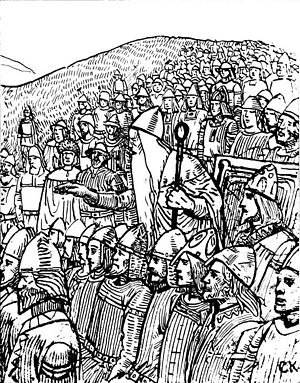
Nordisk religion / Religionen og samfundet / Sakral kongemagt
Torgny lagmand på Uppsalating, udført af Christian Krohg i 1899.
Nordisk religion er en betegnelse for de religiøse traditioner og skikke, der blev praktiseret af indbyggerne i de nordiske lande i vikingetiden op til religionsskiftet – en periode der strakte sig fra 700 - til 1300-tallet. Den nordiske religion var en folkereligion, hvor vægten lå på ritualer og sociale bånd. Den var lokalt orienteret og forekom i mange former. Det kan både skyldes, at der ikke fandtes normative tekster, og at religiøs forandring er et grundvilkår for al religion.